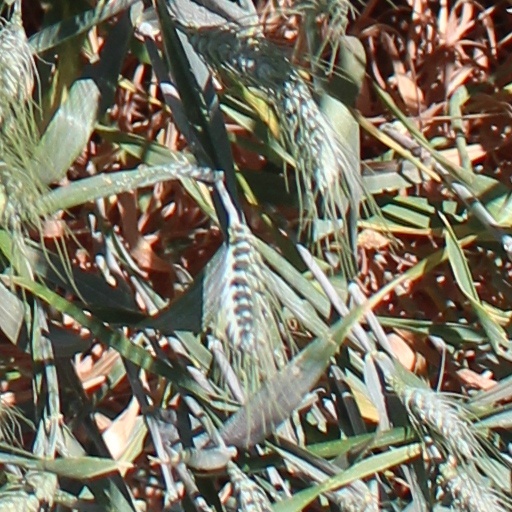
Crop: wheat